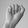
ASL letter: A